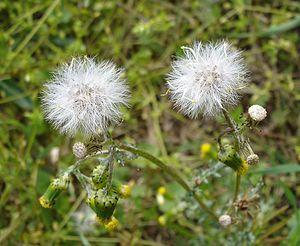
Senecio est un genre de plantes de la vaste famille des Asteraceae. C'est le genre des séneçons véritables.